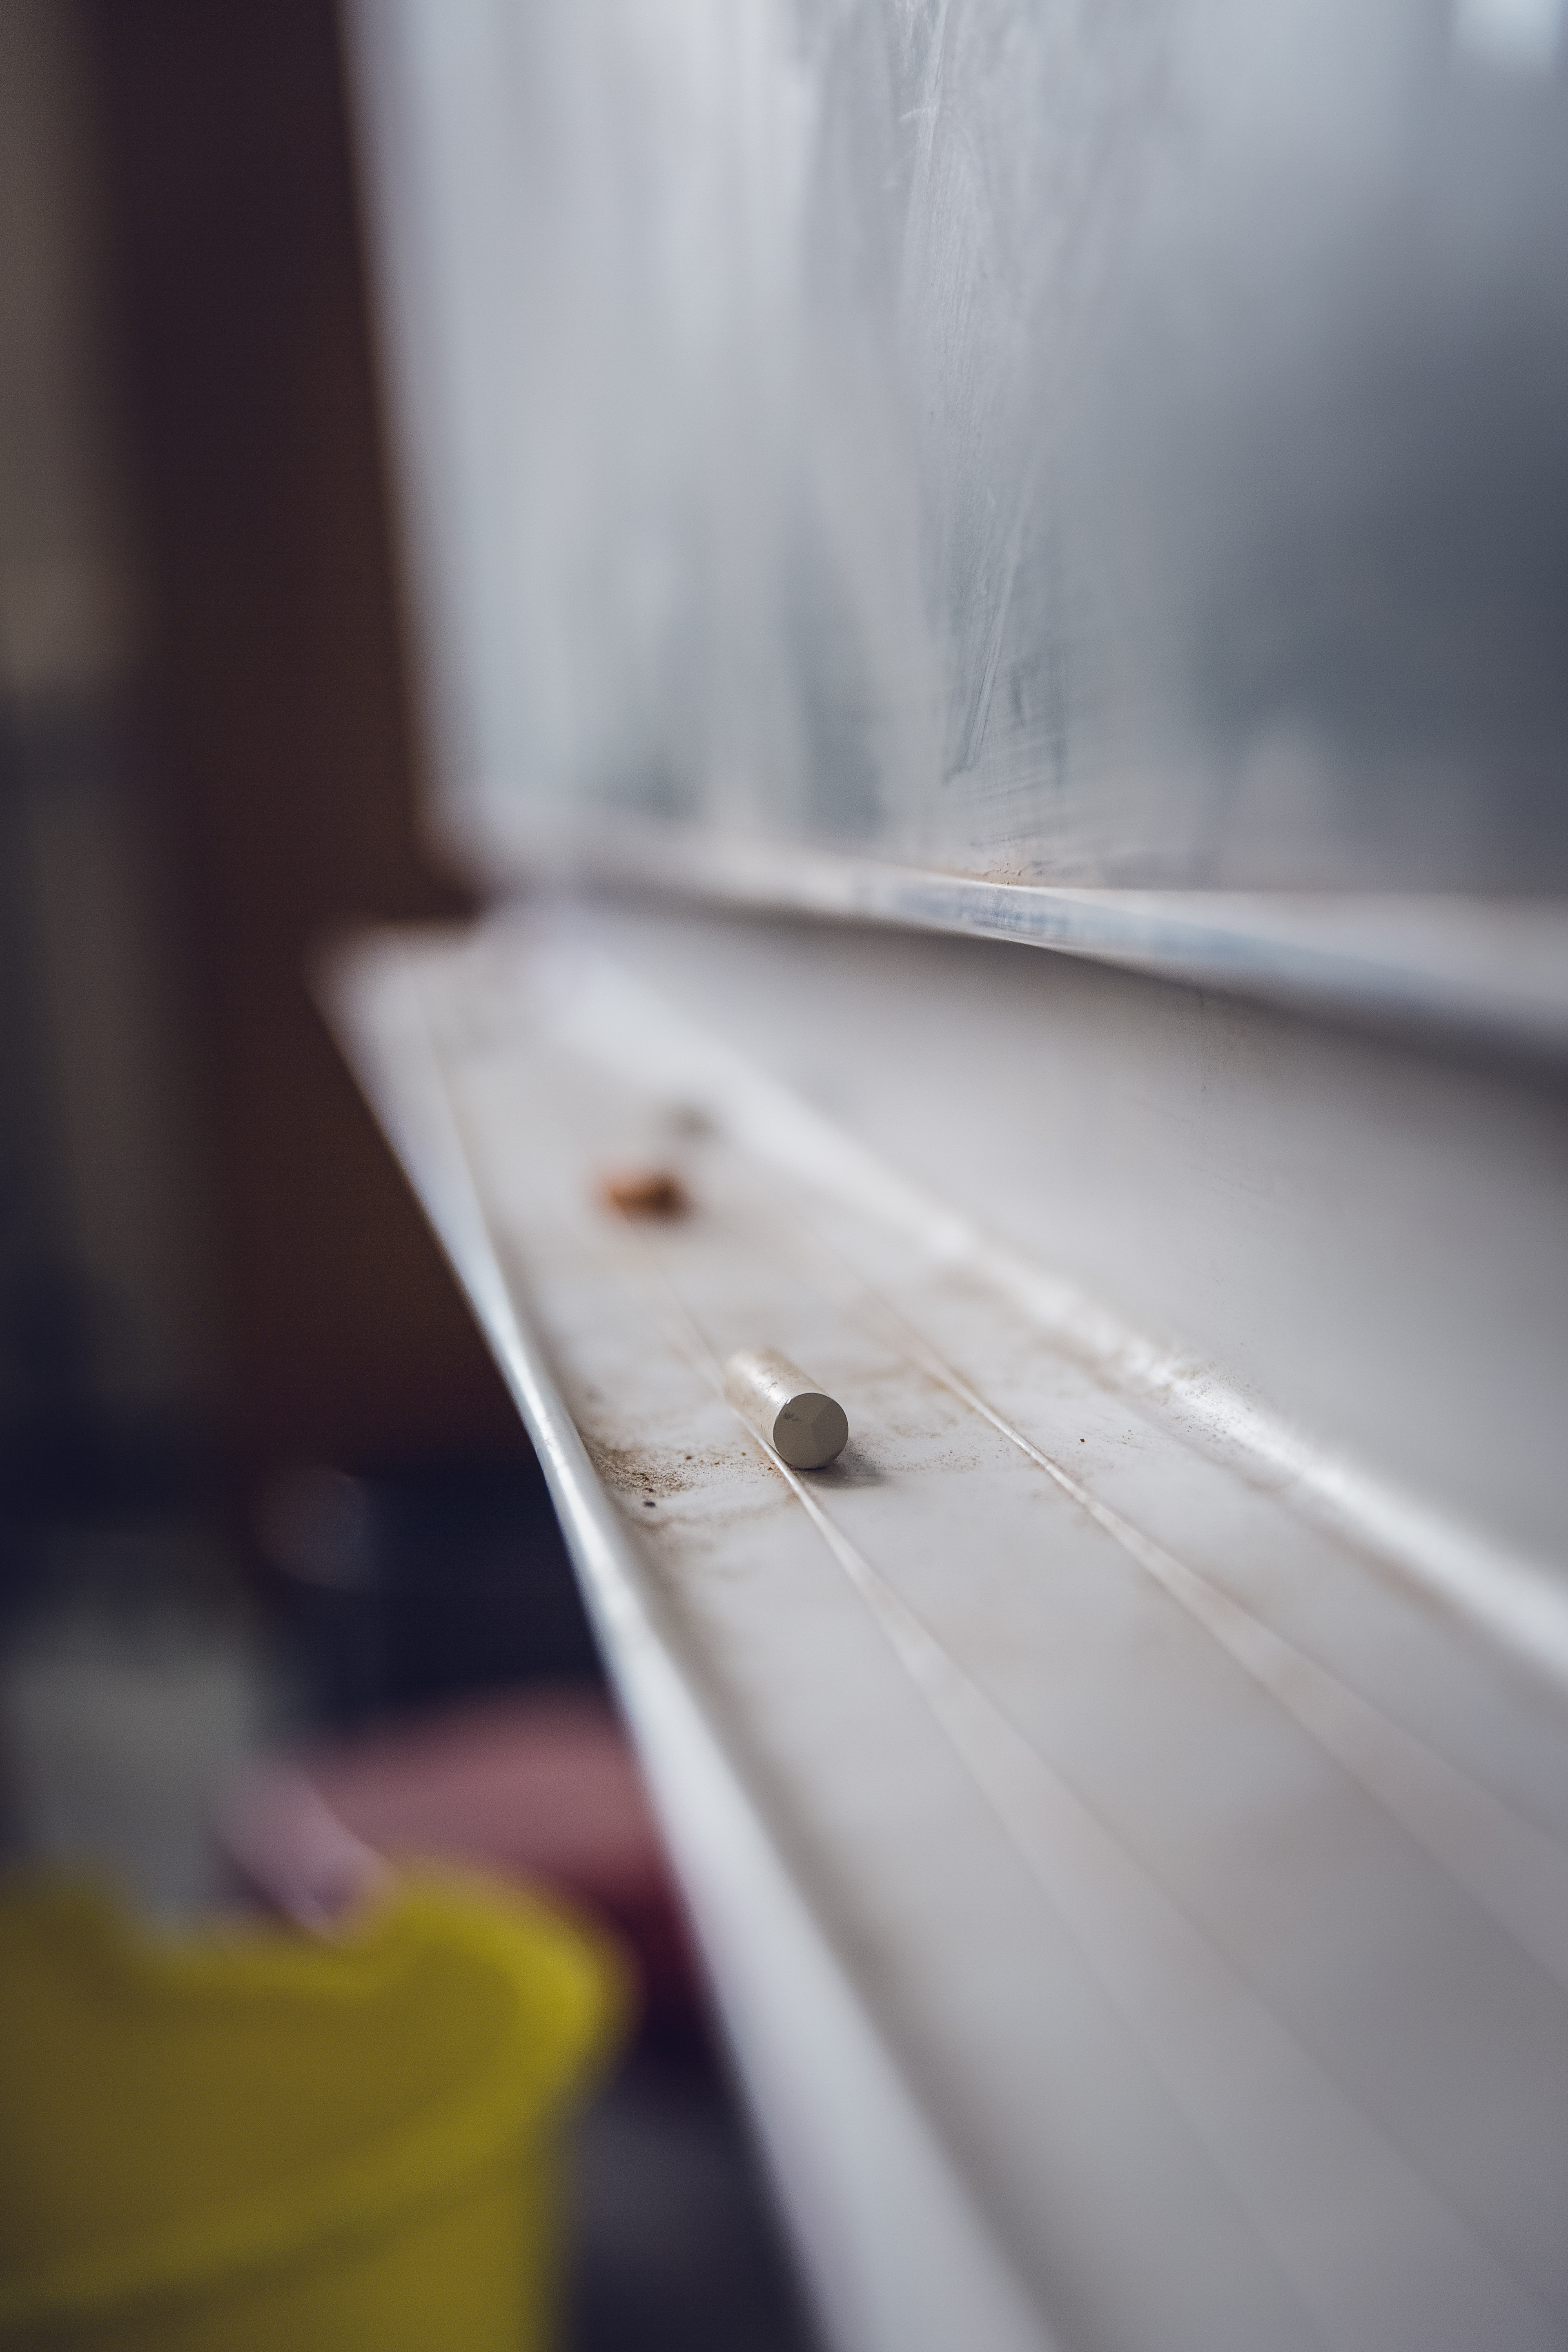
light, blur, wood, white, sunlight, glass, line, reflection, color, blackboard, dirty, blue, education, chalkboard, close up, indoors, chalk, school, learning, shape, depth of field, macro photography, atmosphere of earth